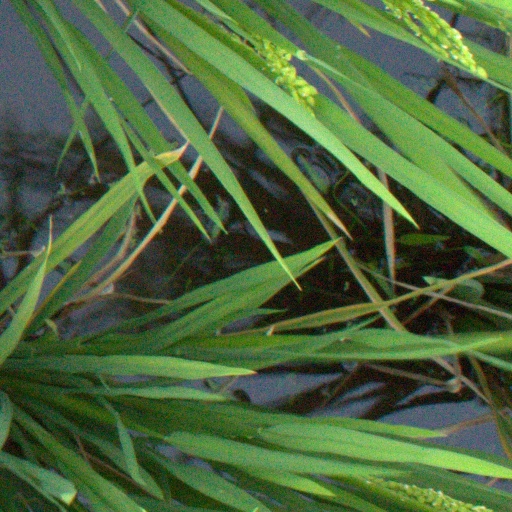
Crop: rice